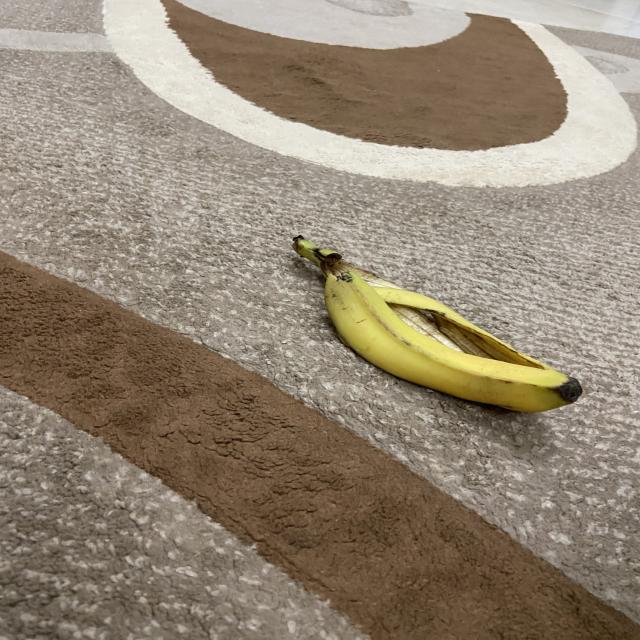
Label: bananas